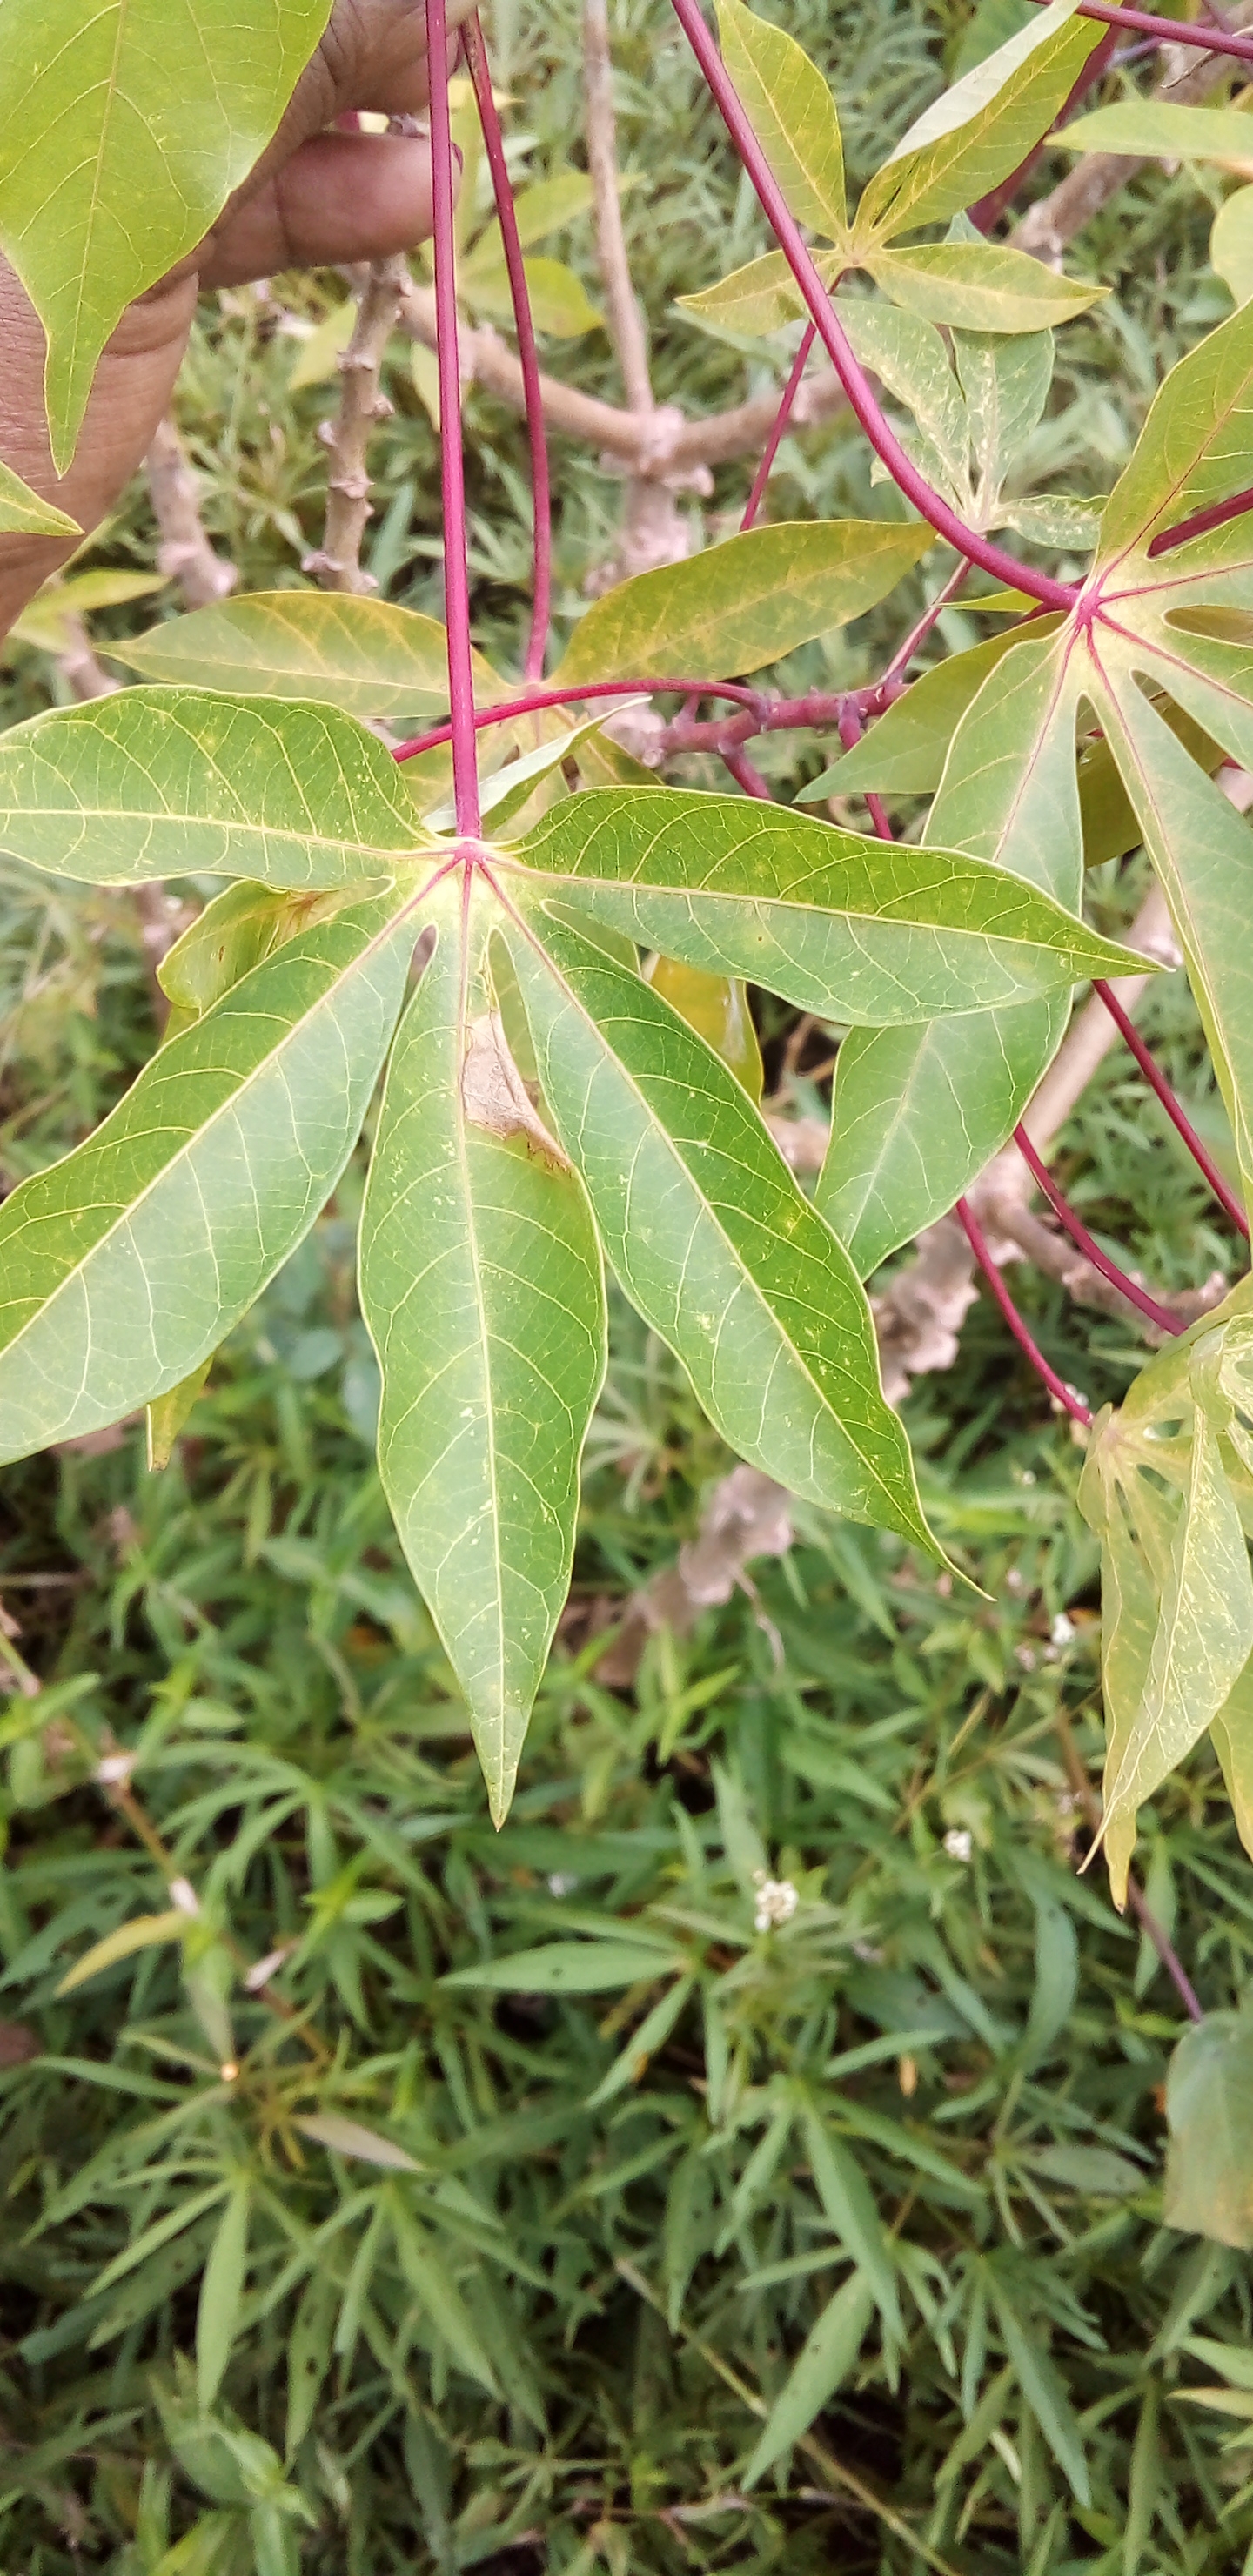
Label: cassava brown streak disease (cbsd)